Muscari botryoides

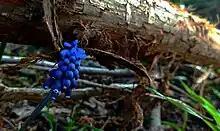
In Tashkent Botanical Garden

The name "botryoides" is derived from the appearance of a miniature cluster of grapes. "M. botryoides" is said to be much less invasive than species such as "M. neglectum", nevertheless it is listed as invasive in Tennessee.